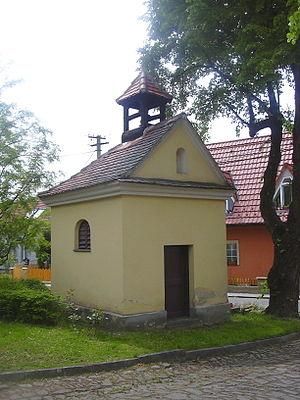
Prusy-Boškůvky est une commune du district de Vyškov, dans la région de Moravie-du-Sud, en République tchèque. Sa population s'élevait à 647 habitants en 2017.